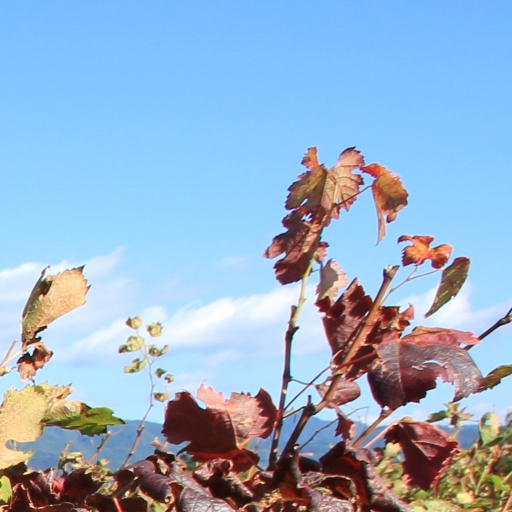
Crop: grape